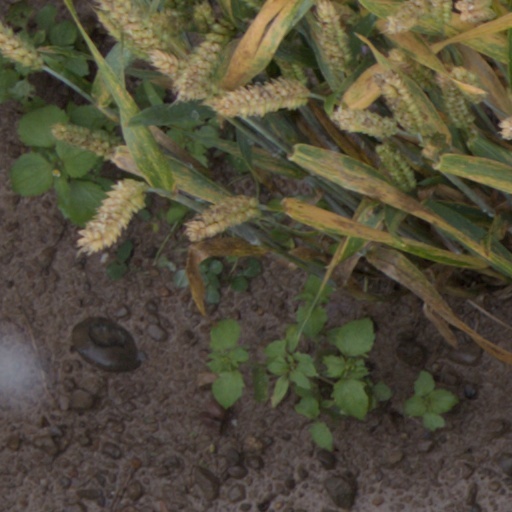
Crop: wheat